James Pike

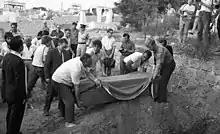
Pike's funeral, 1969, Jaffa Protestant cemetery

His episcopate was marked by both professional and personal controversy. He was one of the leaders of the Protestants and Other Americans United for the Separation of Church and State movement, which advocated against John F. Kennedy's presidential campaign because of Catholic teachings. While at Grace Cathedral, he was involved with promoting a living wage for workers in San Francisco, the acceptance of LGBT people in the church, and civil rights. He also recognized a Methodist minister as having dual ordination and freedom to serve in the diocese. Later, he ordained a woman as a first-order deacon, now known as a "transitional deacon," usually the first step in the process towards ordination in the priesthood in the Episcopal church. The ordination was not approved until after Pike's death.